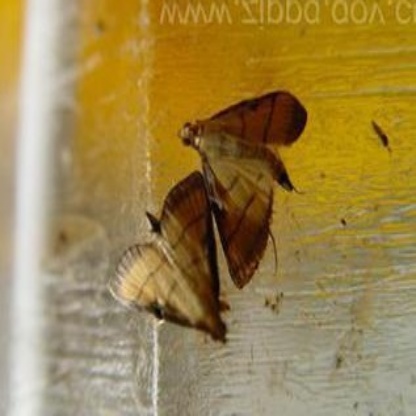
Nhãn: Sâu cuốn lá nhỏ ( Rice leaf folder)